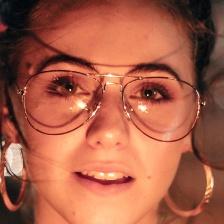
Label: faces